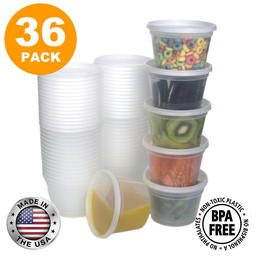
Label: plastic